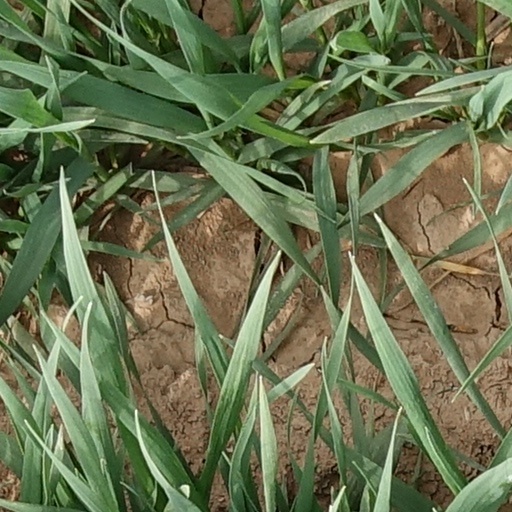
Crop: wheat